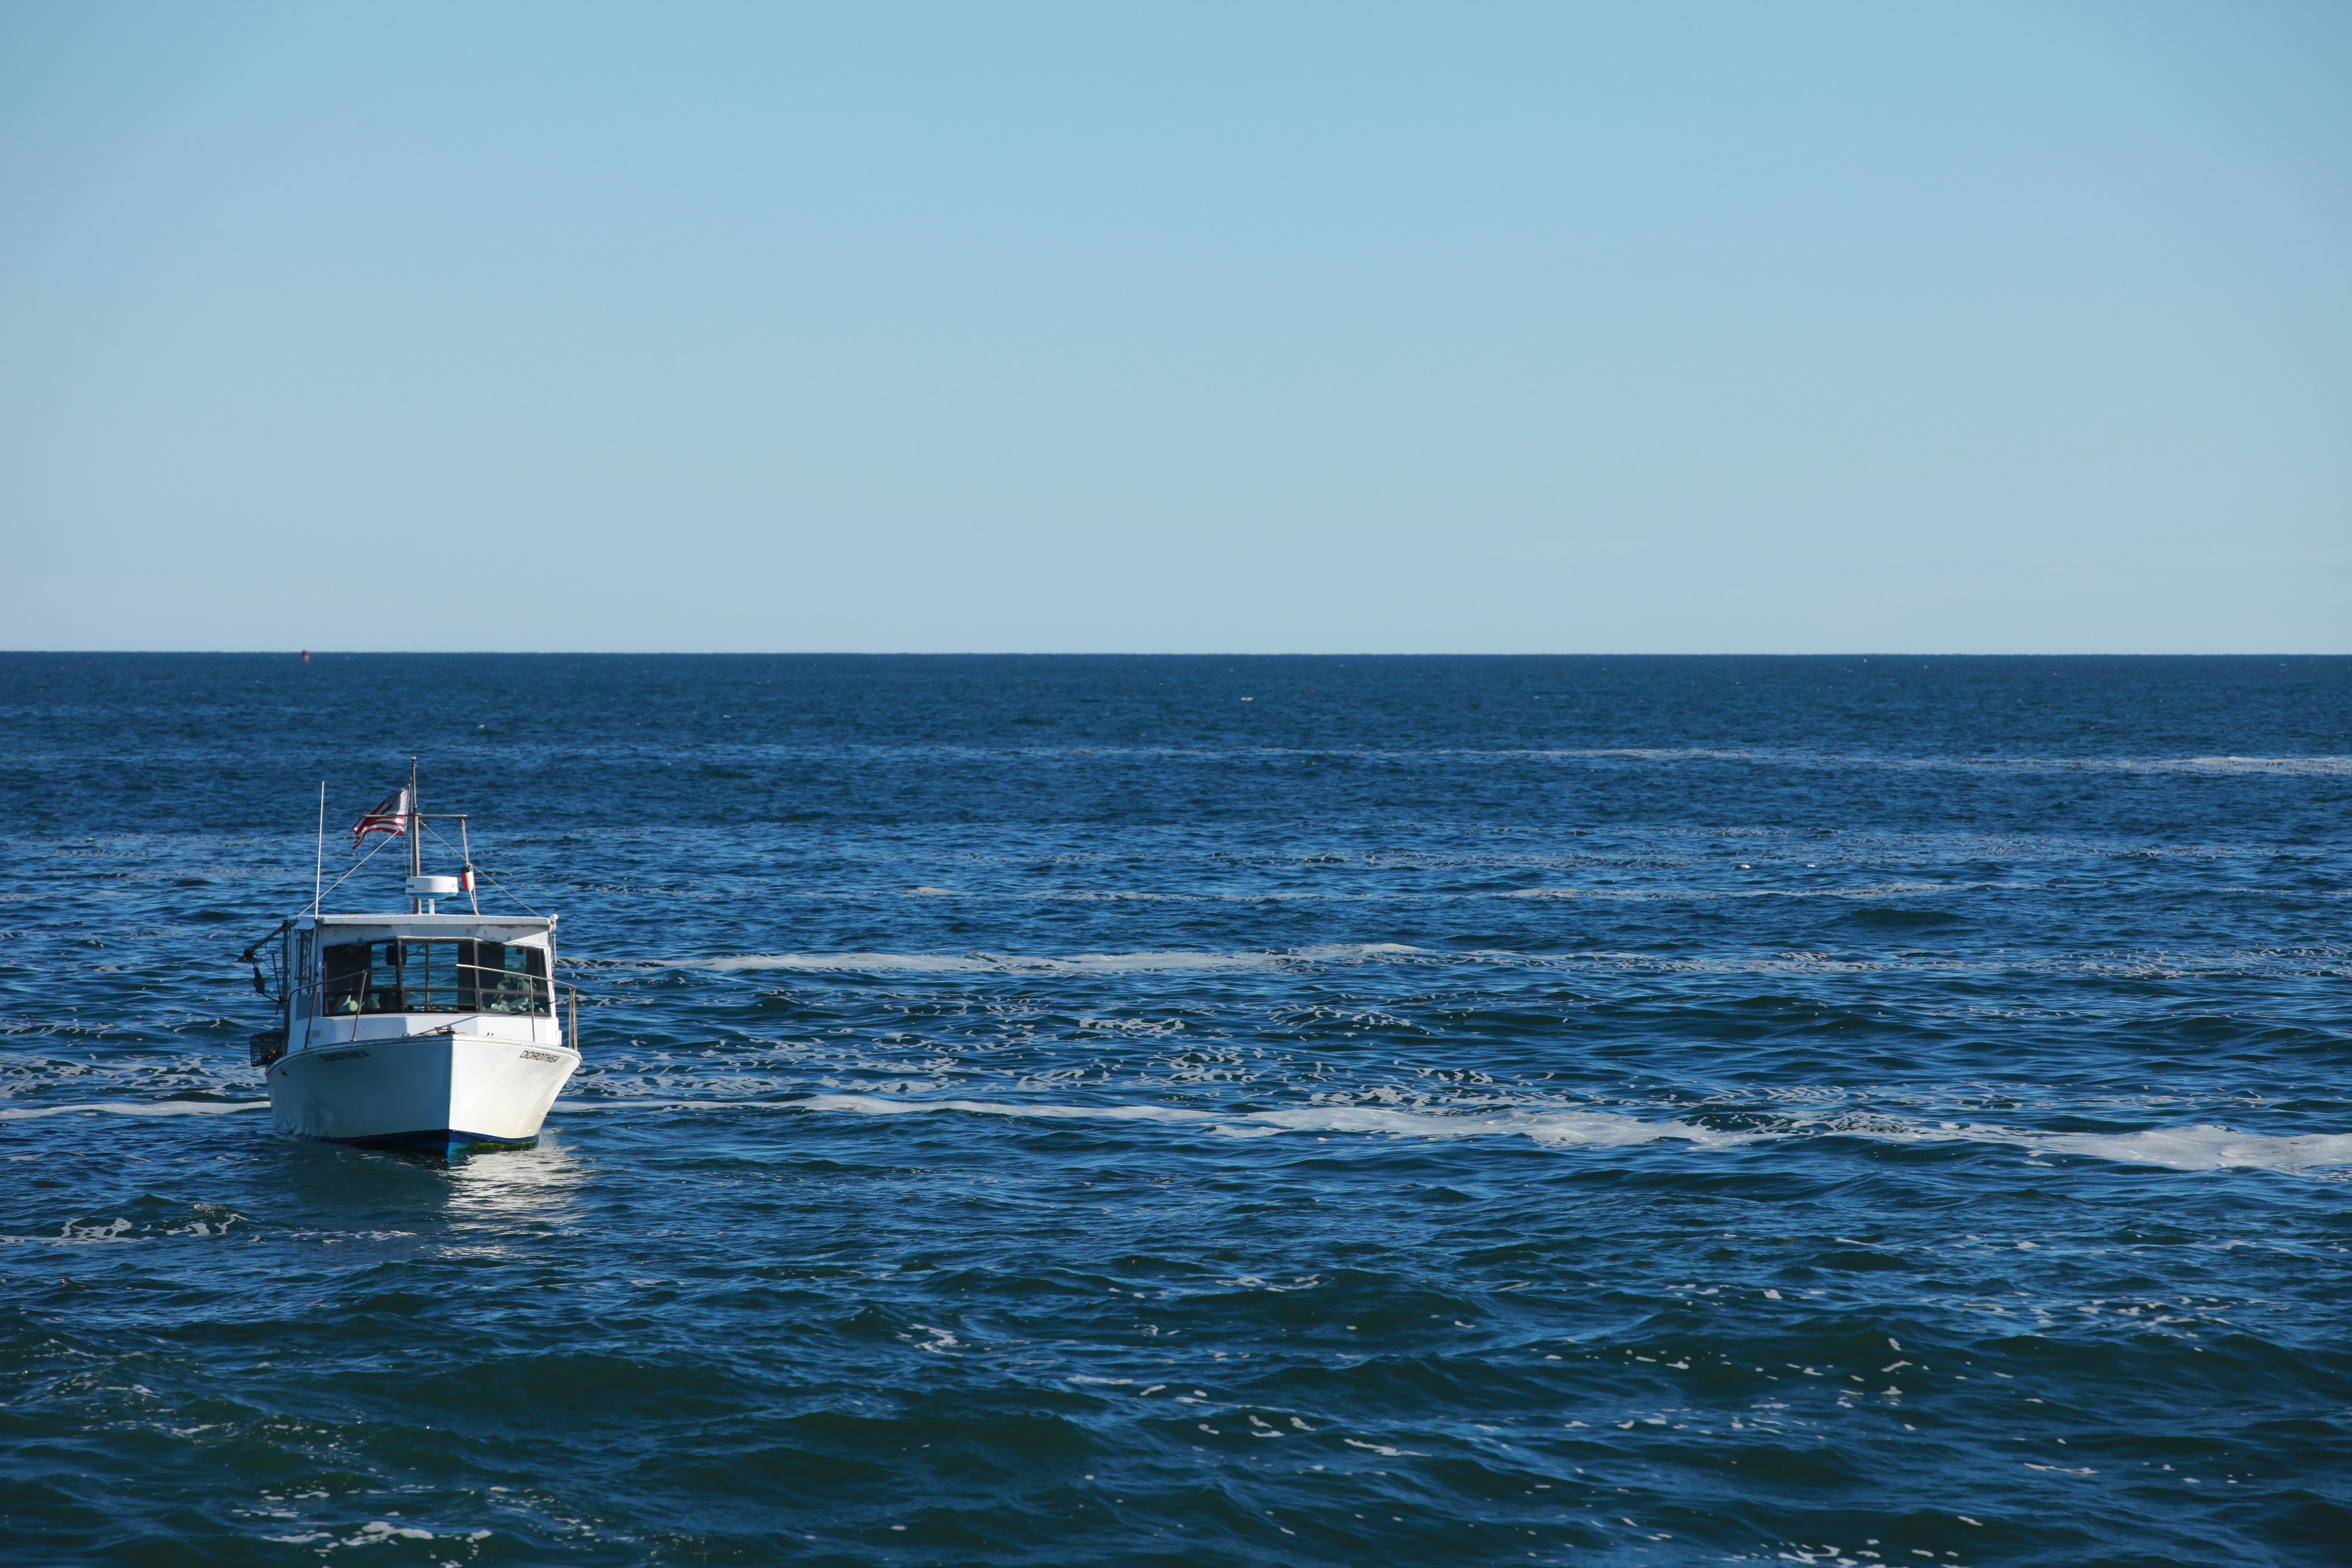
sea, coast, water, ocean, horizon, boat, shore, wave, vessel, vehicle, bay, blue, cape